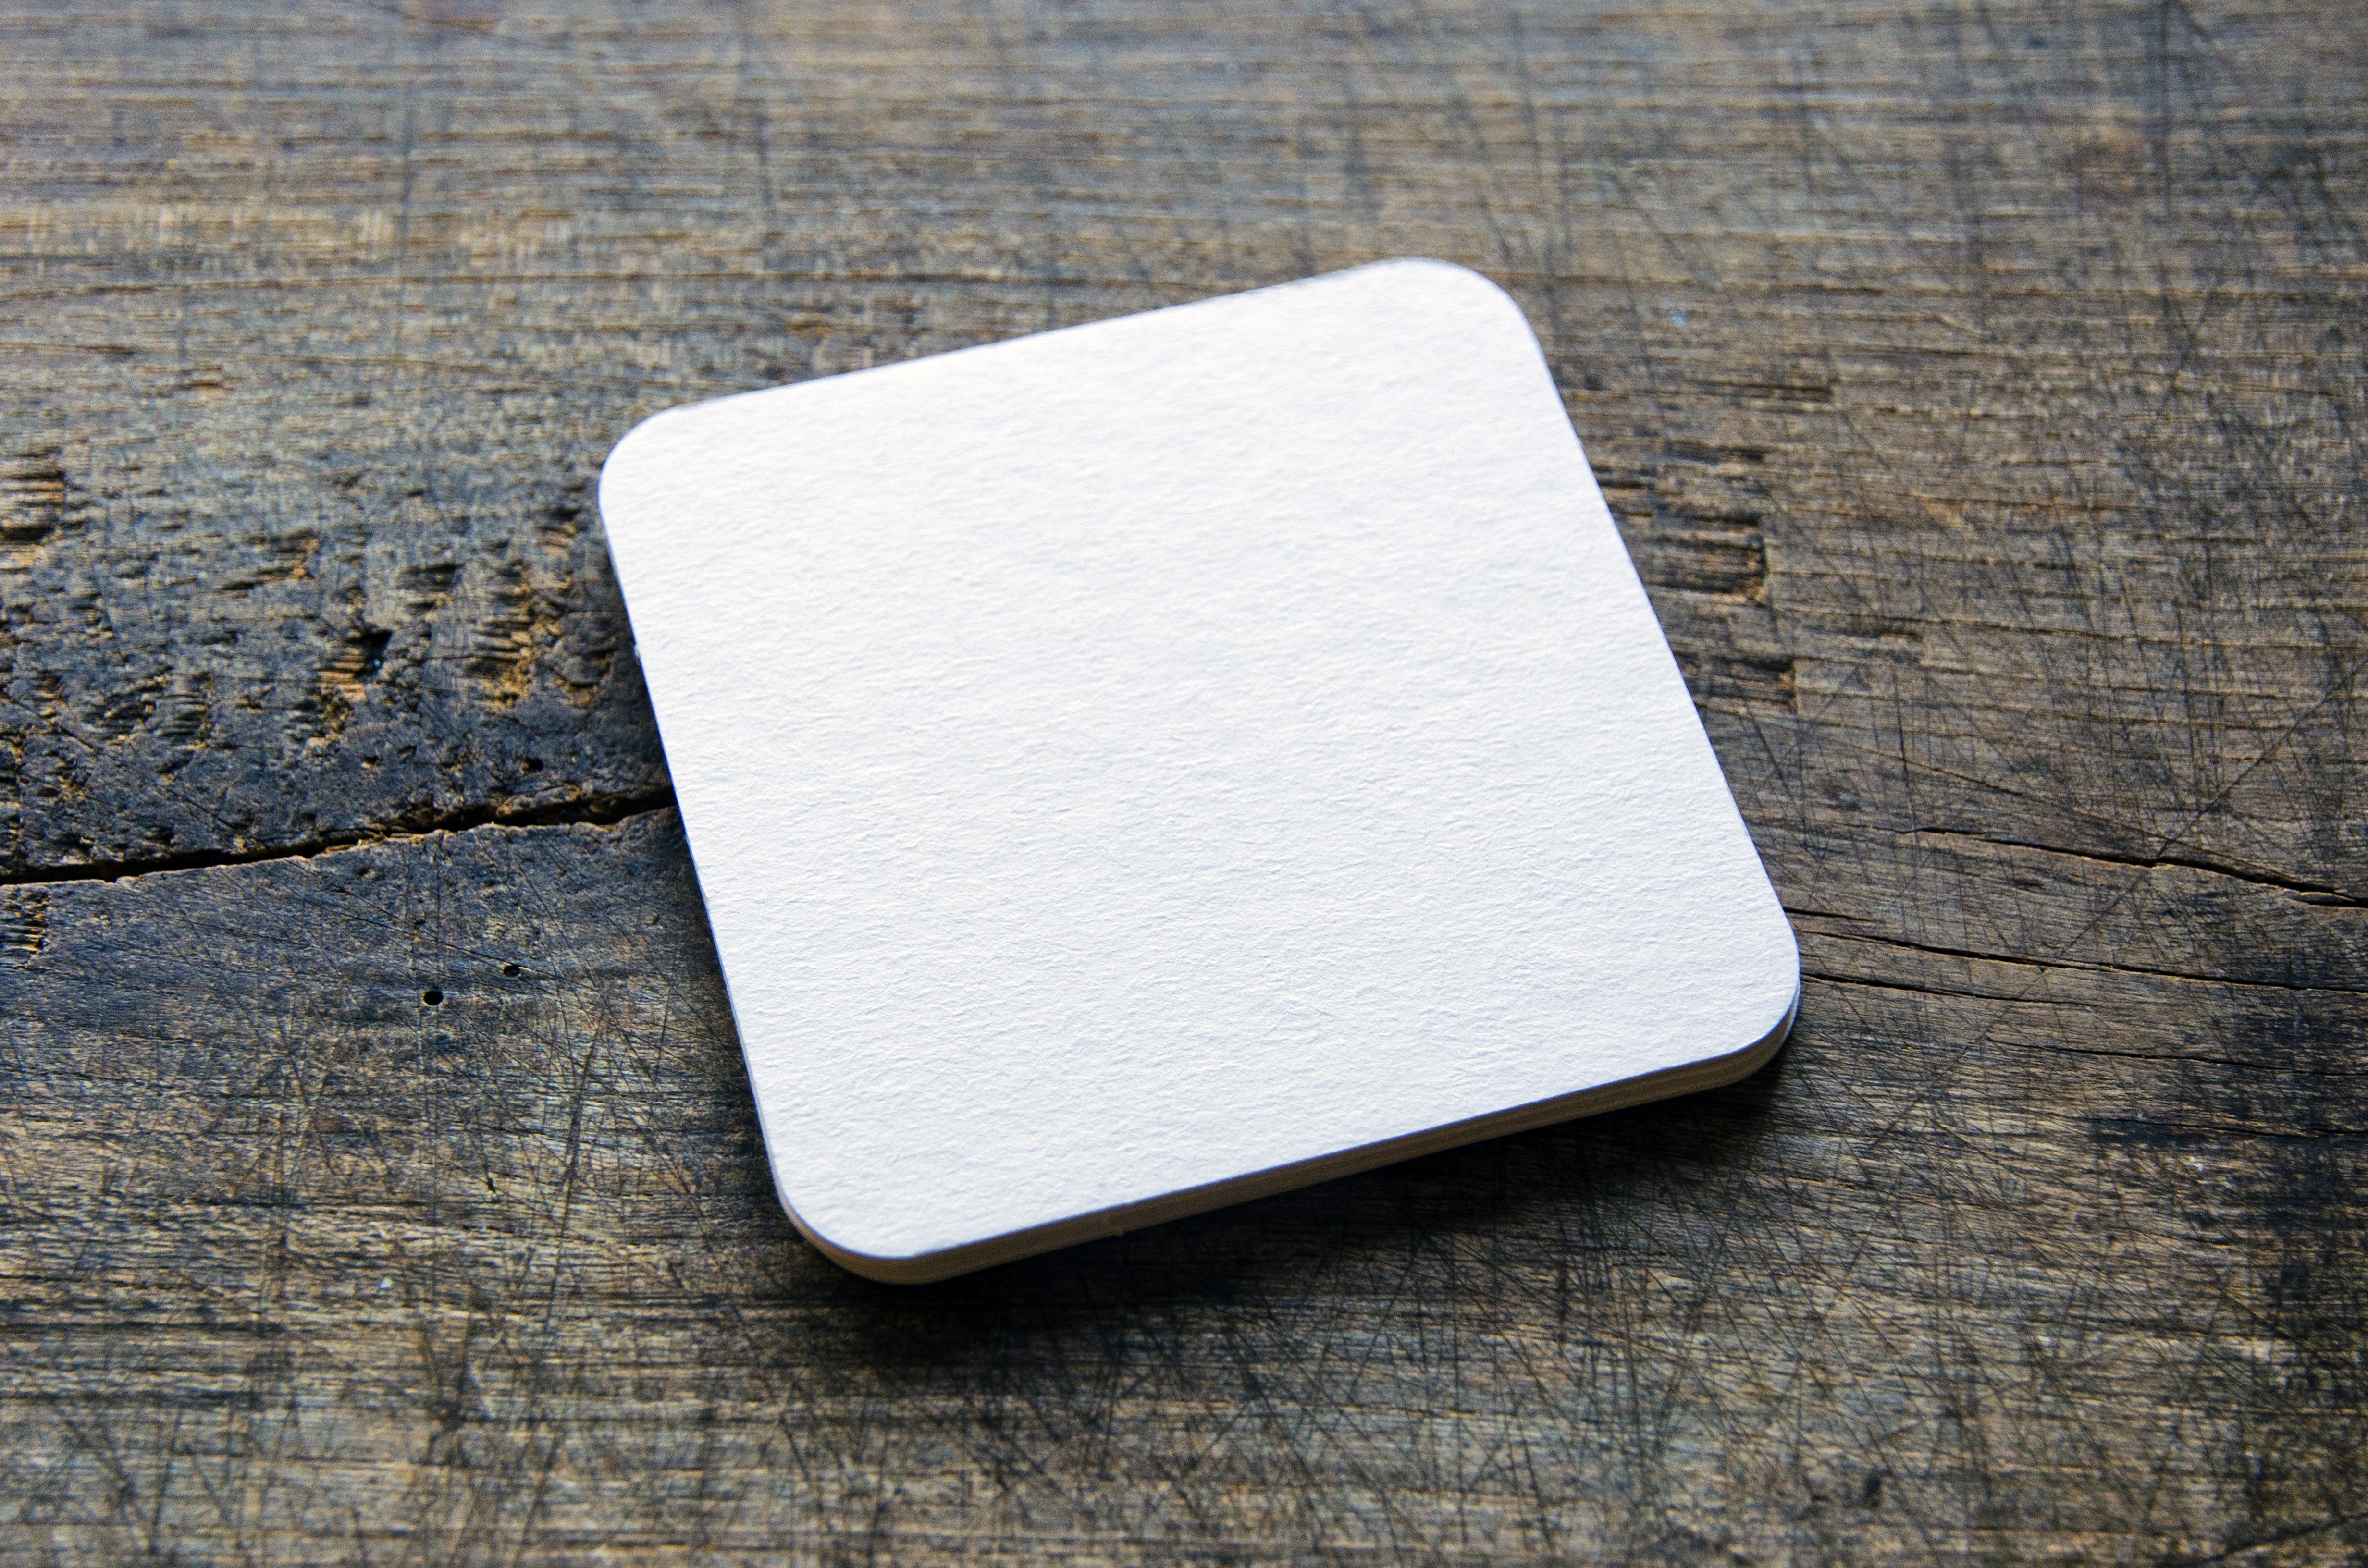
table, wood, white, drink, stack, paper, material, blank, textile, rectangle, shape, rounded, mockup, beer coasters, pulpboard